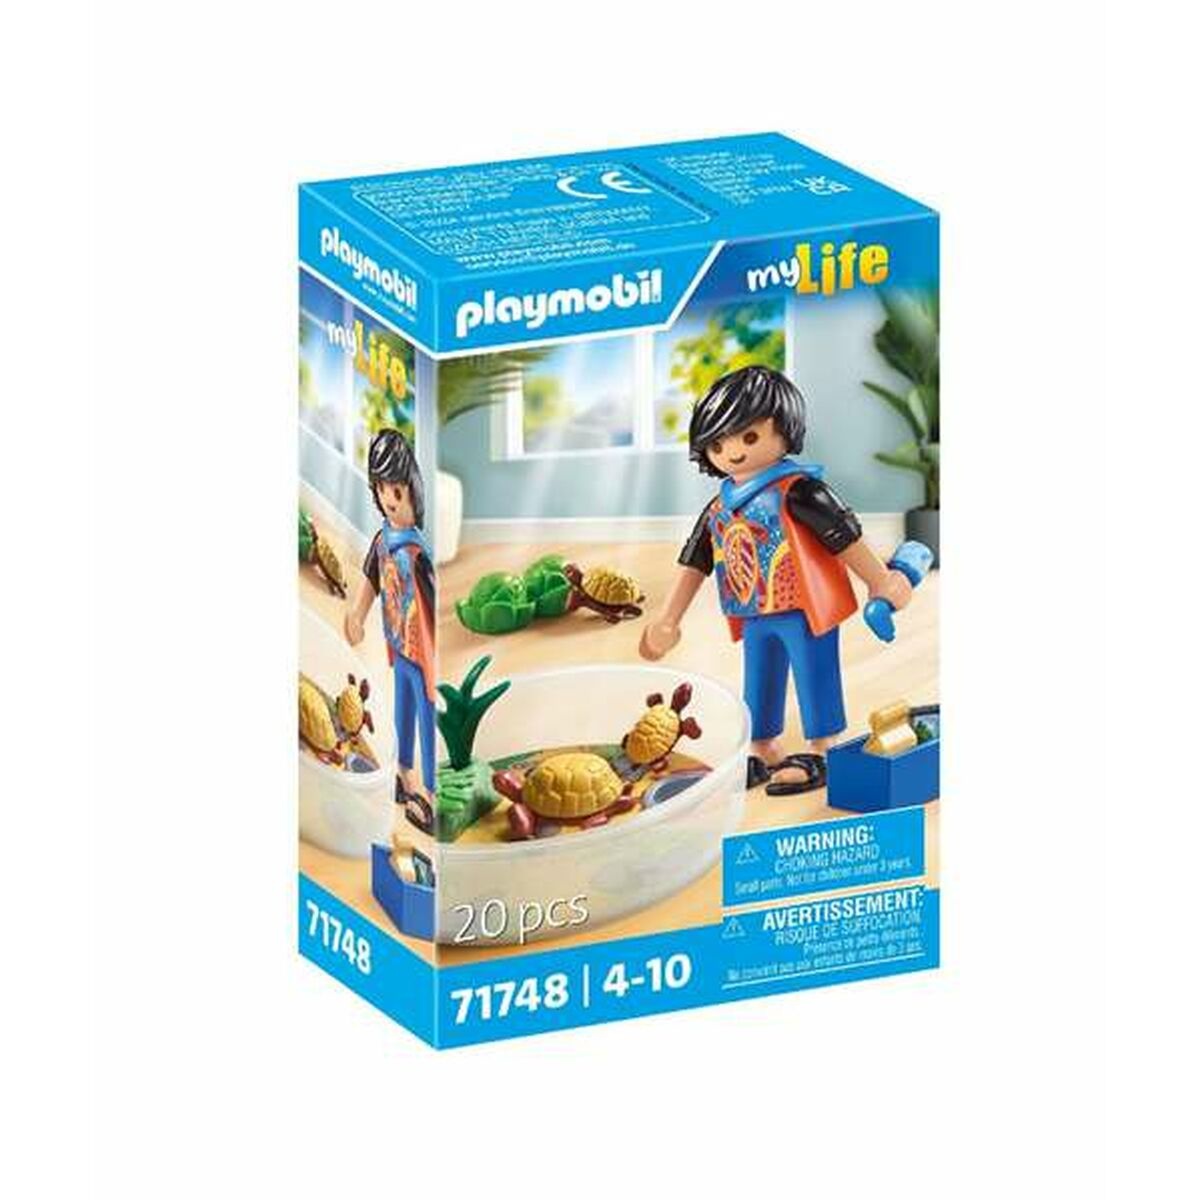
Playset Playmobil 71748
Barnen förtjänar det bästa, därför vill vi presentera Playset Playmobil 71748 , perfekt för alla som söker kvalitetsprodukter för barn! Köp Playmobil och andra märkes och licensprodukter till bästa priser! Antal delar: 20 Delar Färg: Multicolour Rekommenderad ålder: + 4 år + 3 år Språk packaging: ES-PT-EN-FR Bruksanvisning: ES-PT-EN-FR Material: Plast Batterier medföljer: Inte Batteridriven: Inte Certifikat: CE Förpackning: Papp Varningar: Endast för användning av barn över 36 månaders ålder. Innehåller små delar. Risk för drunkning. General Product Safety Regulations information: PLAYMOBIL IBÉRICA, S.A.U. Ctra. Alcoy-Yecla, Km. 26,2, 03430 Onil (ALICANTE – España) 03440 - Onil +34966557841 service_ib@playmobil.de https://www.playmobil.com/es-es/
Brand: Playmobil
Category: Toys & Games > Toys > Dolls, Playsets & Toy Figures > Toy Playsets > Action Figure Playsets